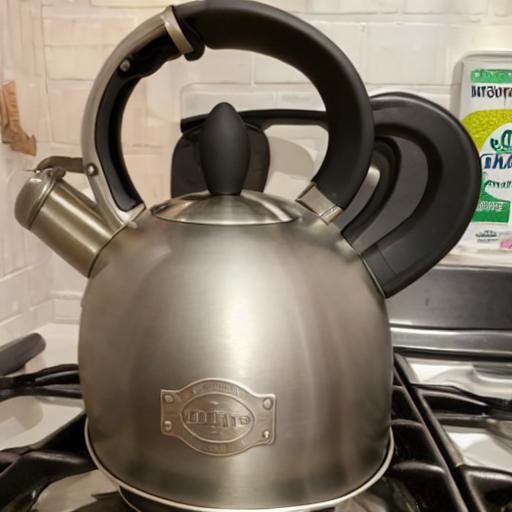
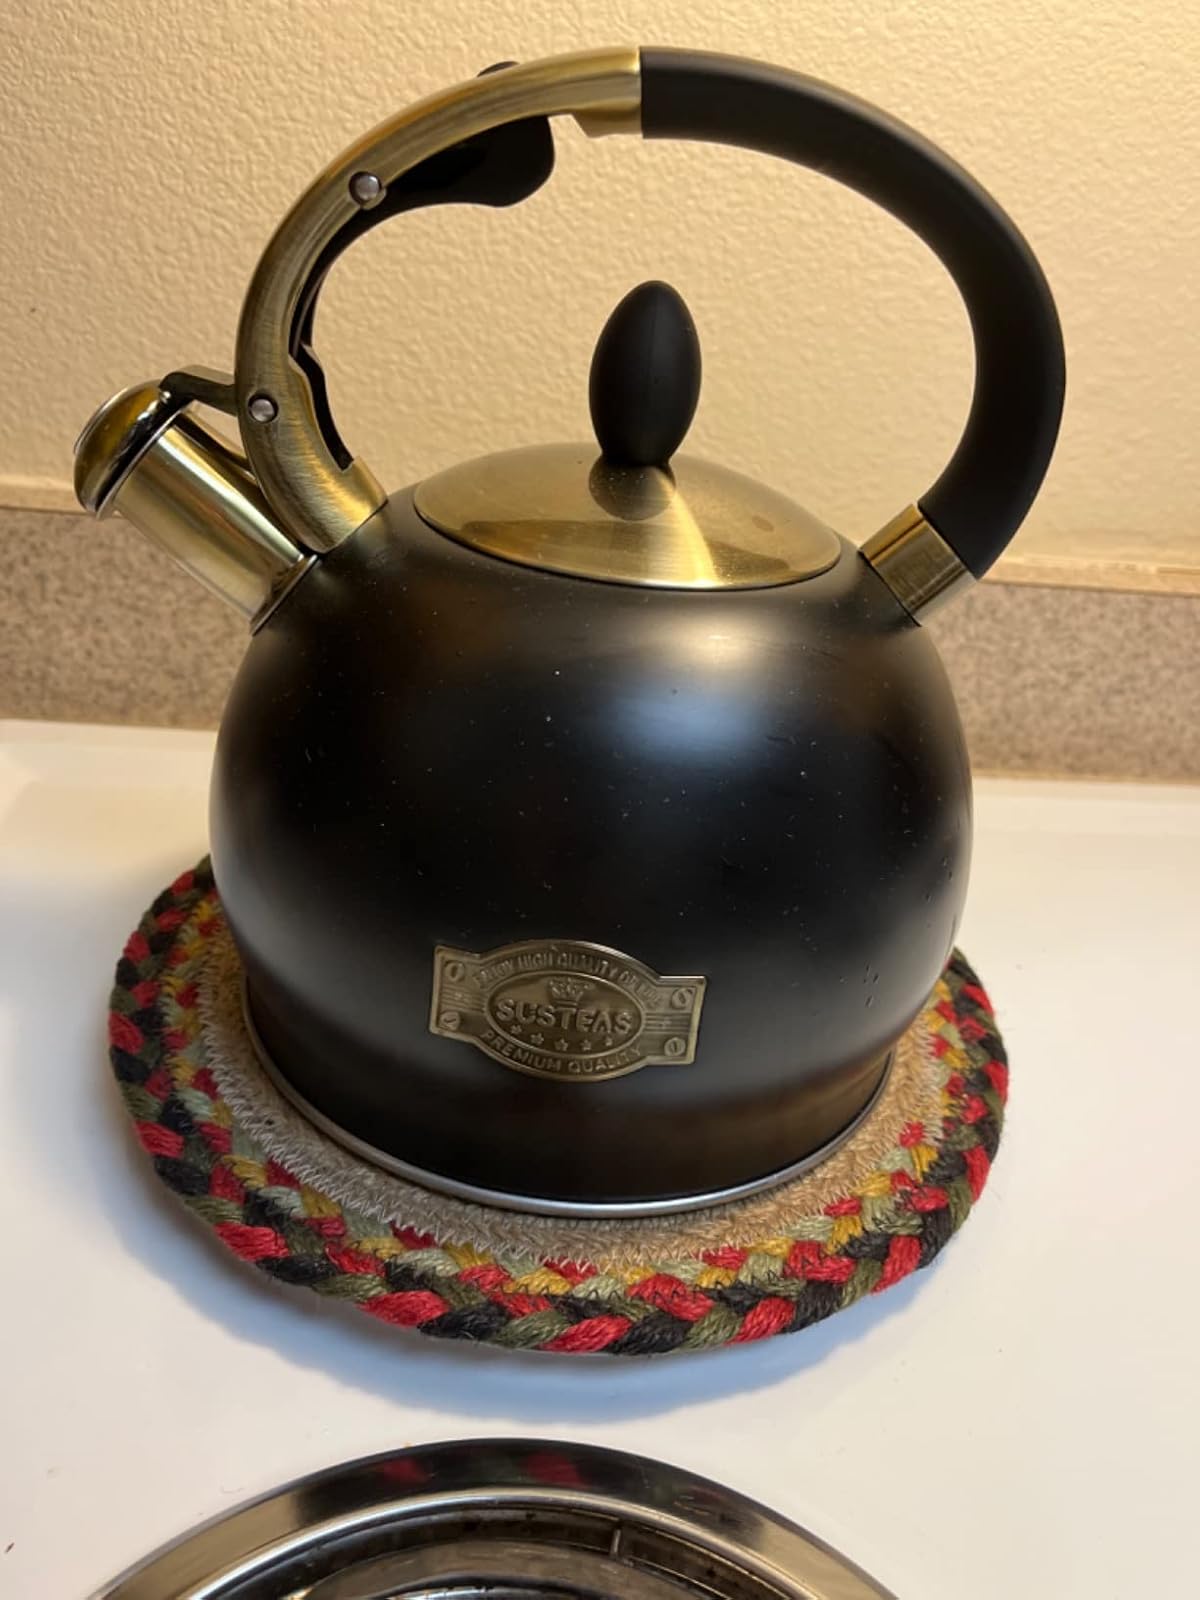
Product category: items_kettle
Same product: no